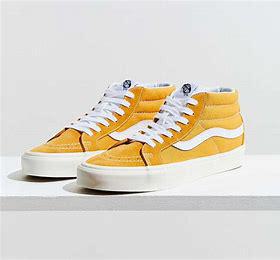
Brand: Vans
Model: SK8 Mid